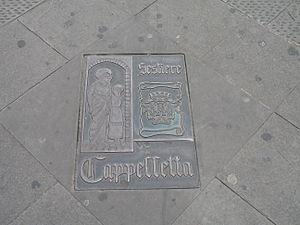
Les sestieres de Rapallo sont les quartiers du centre historique de cette ville de la province de Gênes :